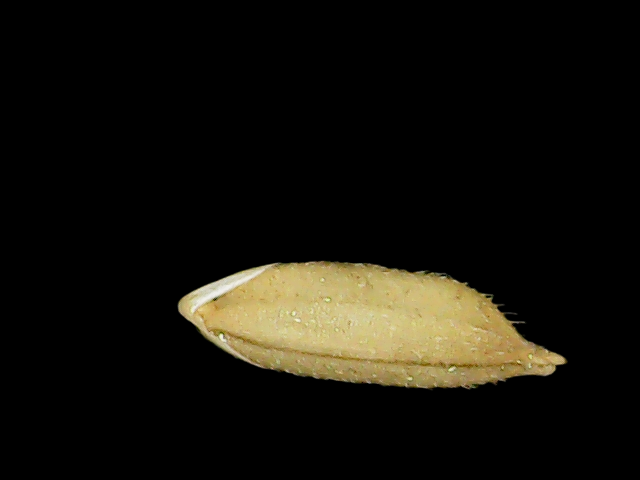
Rice variety: Binadhan12